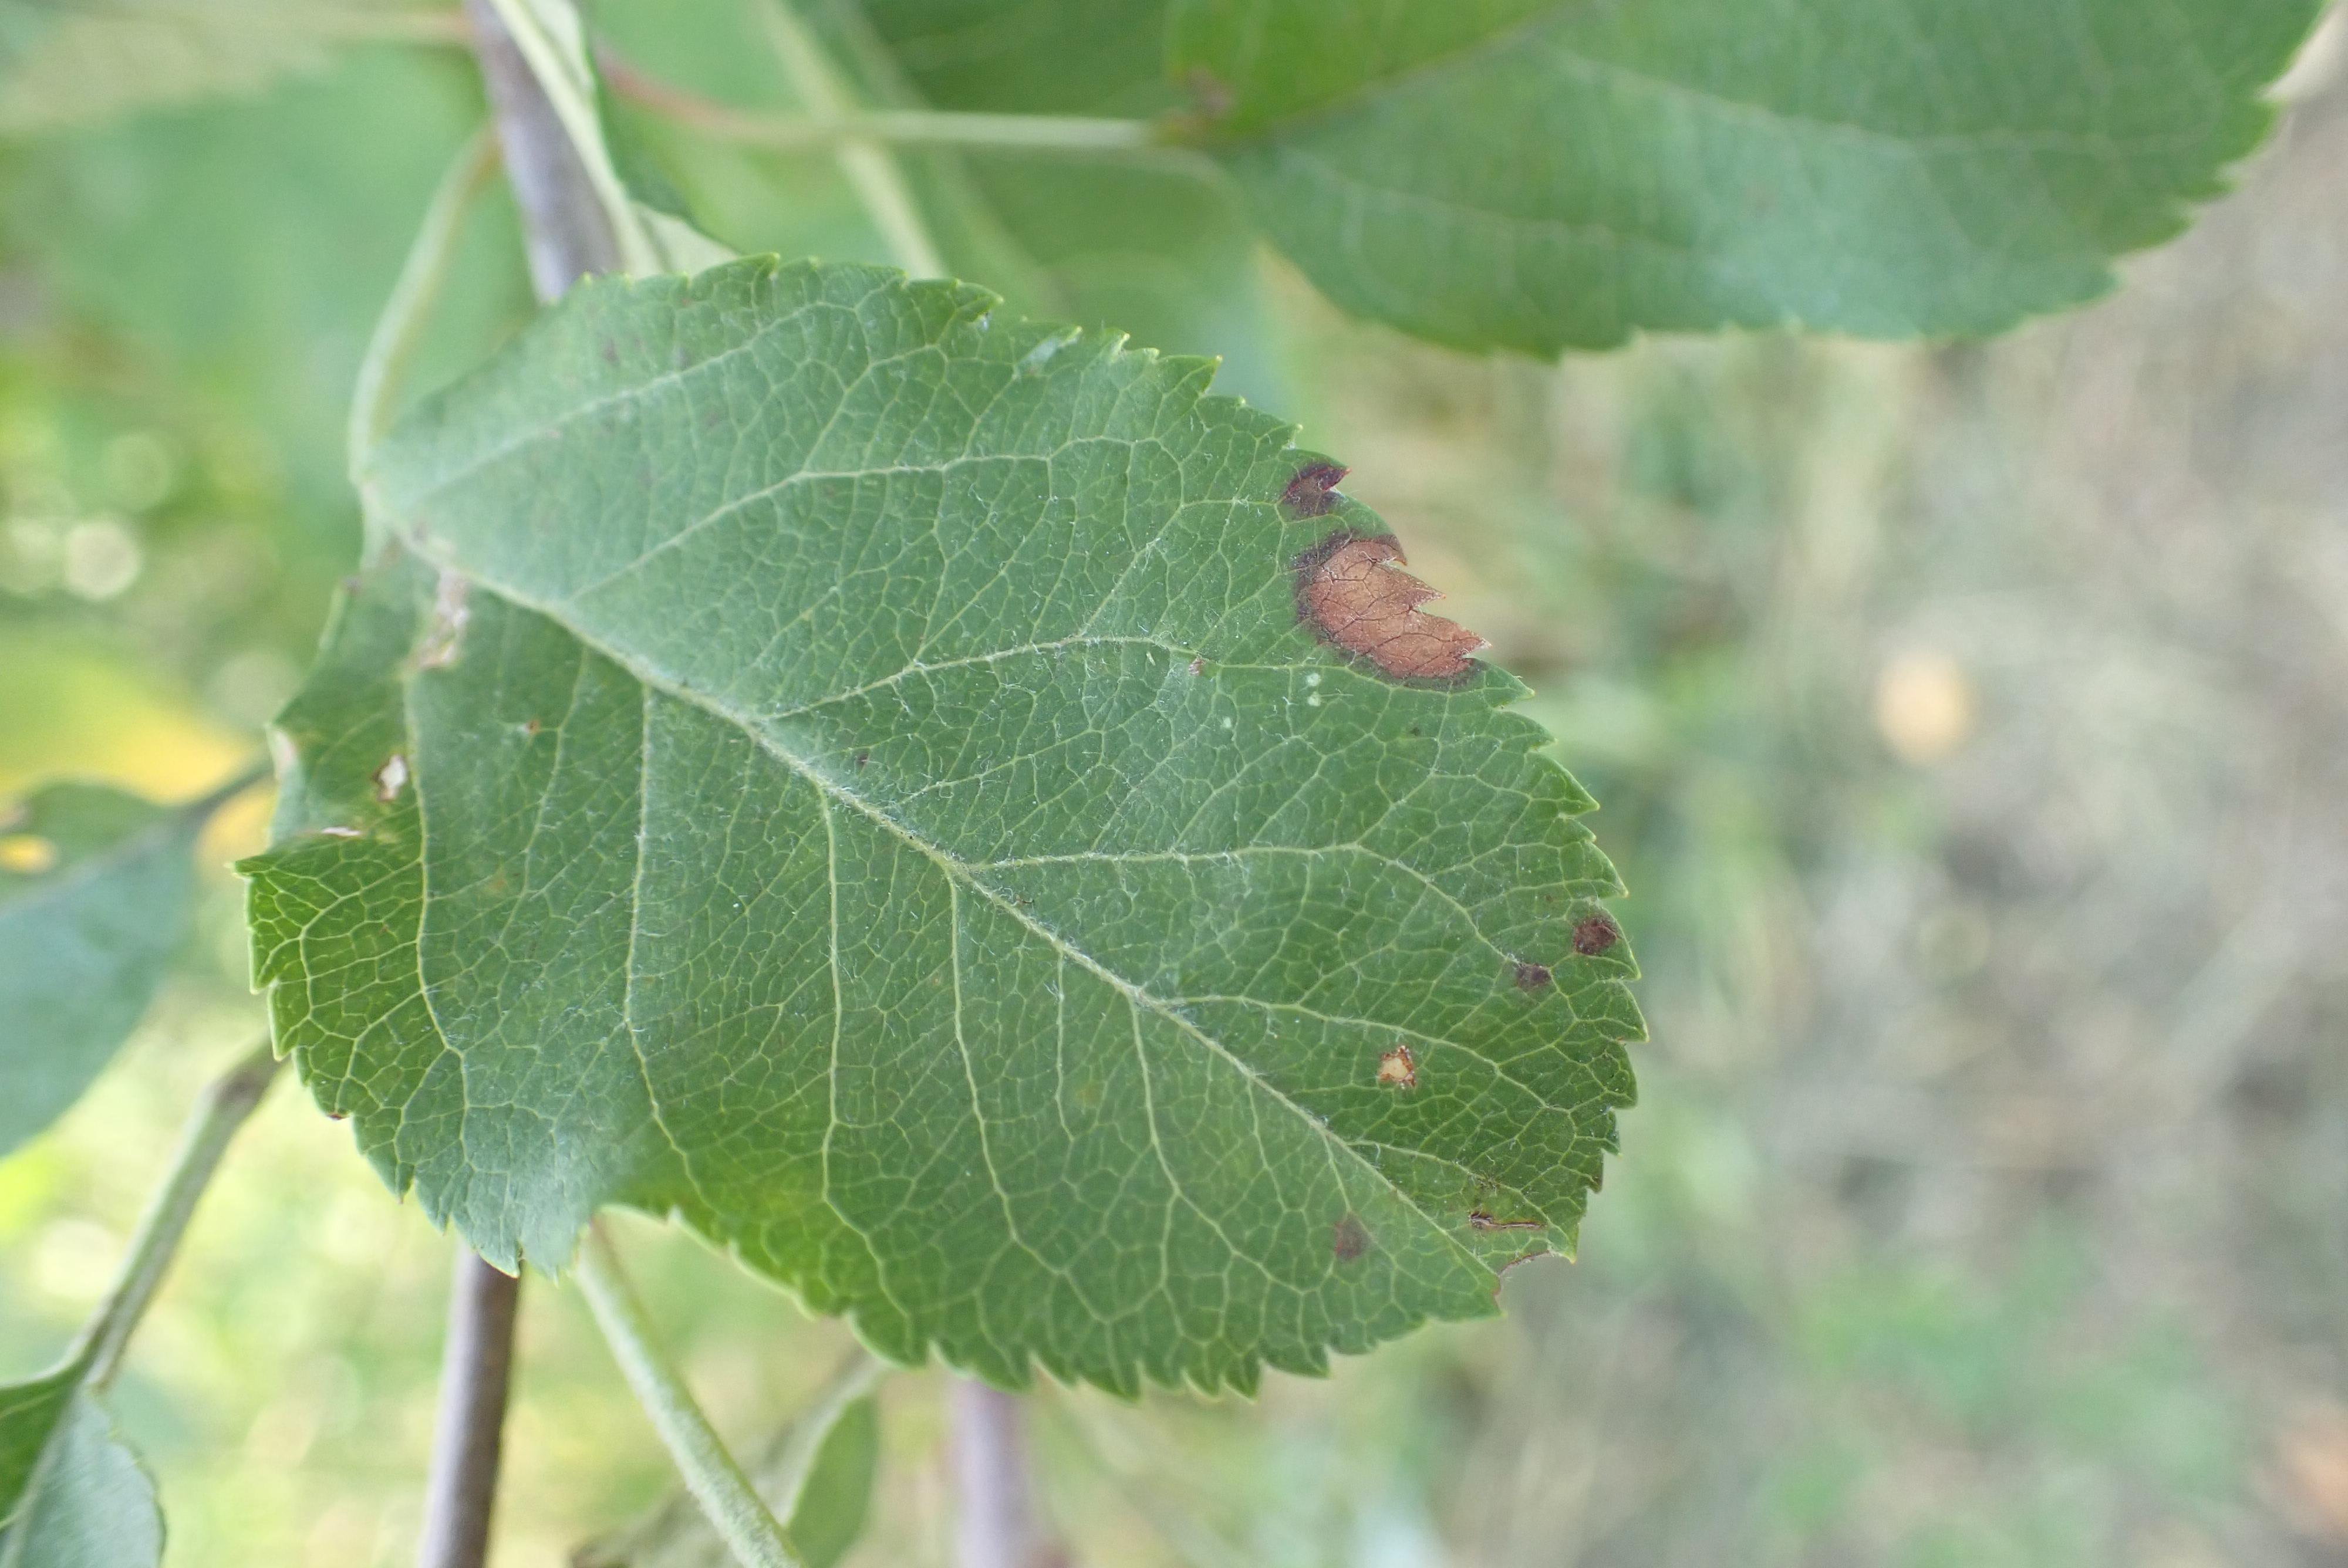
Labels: complex